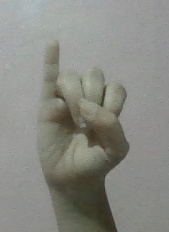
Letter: meem